George Robert Wythen Baxter

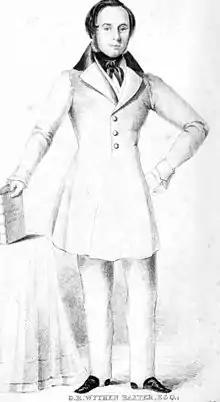
George Robert Wythen Baxter c.1841

George Robert Wythen Baxter (1815 – 17 January 1854) was a Welsh writer.